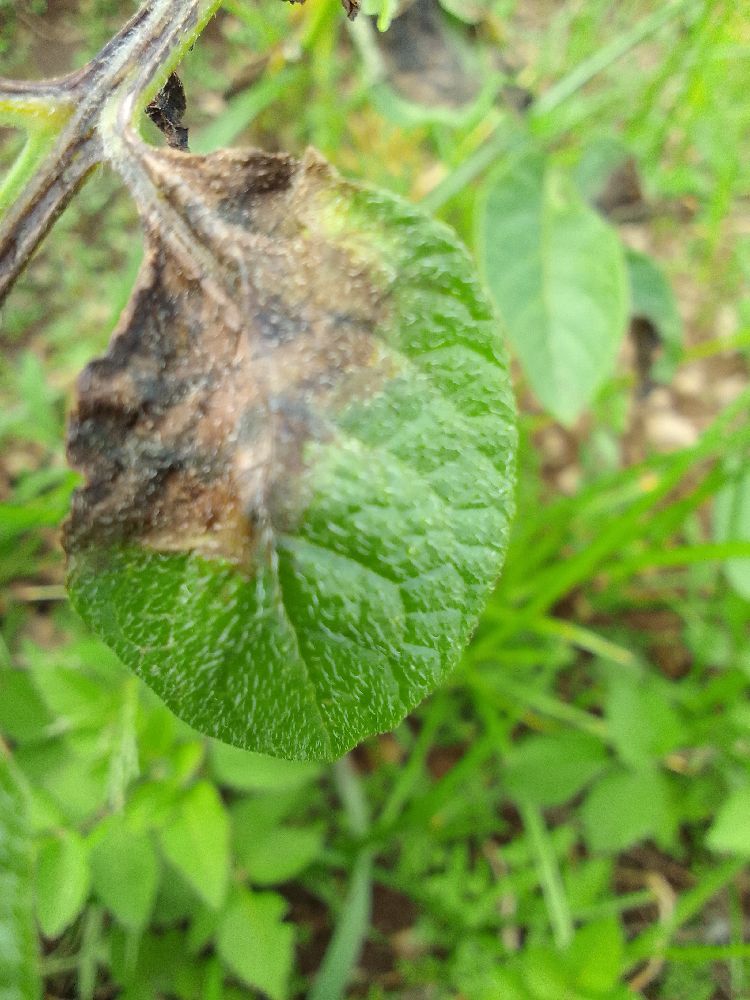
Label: Late blight